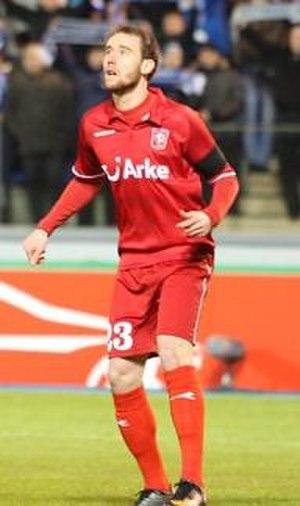
Bart Buysse, né le 16 octobre 1986 à Beernem, est un joueur de football belge qui évolue comme défenseur latéral gauche. Depuis octobre 2016, il joue au KSCT Menen, en Division 2 Amateur, le quatrième niveau hiérarchique belge. Il a été deux fois international espoirs mais n'a jamais été appelé avec les « Diables Rouges ».